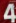
Number: 4